ATP Tour Championship Tennis

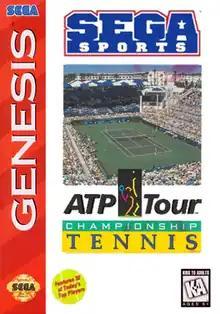

ATP Tour Championship Tennis is a tennis video game published by Sega for the Genesis in 1995.